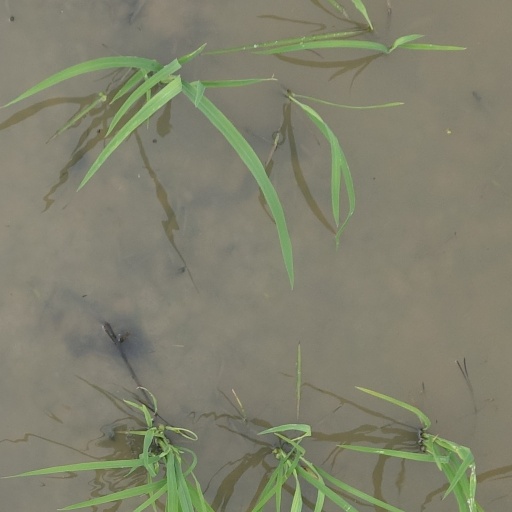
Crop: rice